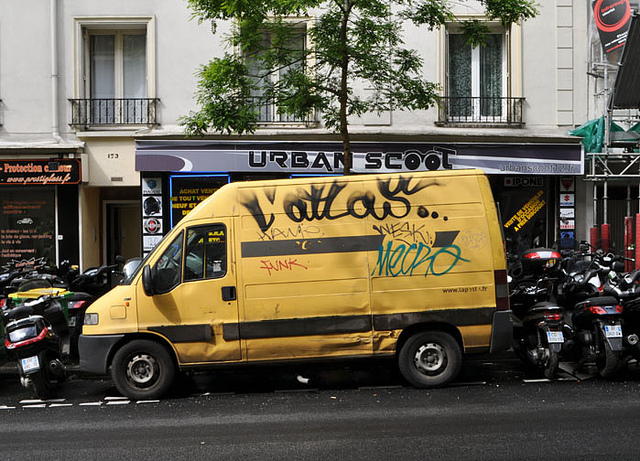
A yellow truck covered in graffiti parked on the side of the road.

A delivery truck blocked on both sides by motorcycles.

A yellow small truck parked by the side of the street.